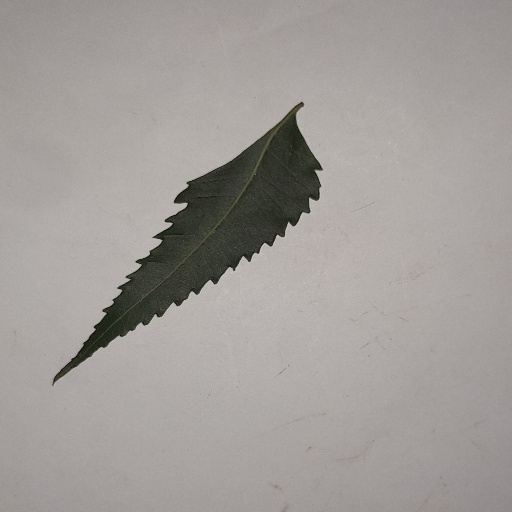
Species: Neem
Leaf condition: Healthy Leaf